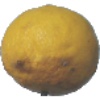
Label: lemon